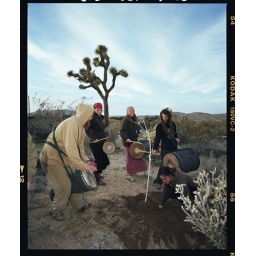
kassa drumming planting 100 fruit tres in joshua tree